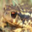
Label: frog